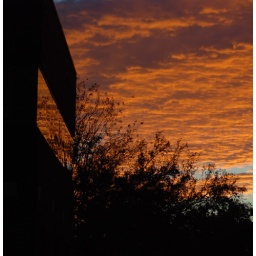
Tropical sunrise reflected in window- red sky in morning....